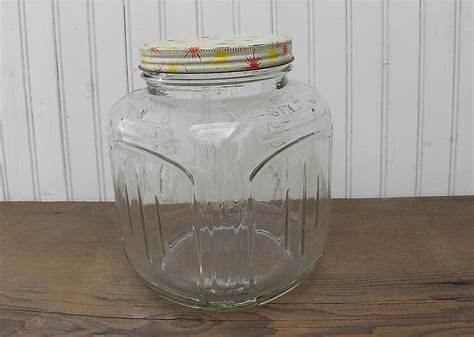
Label: glass